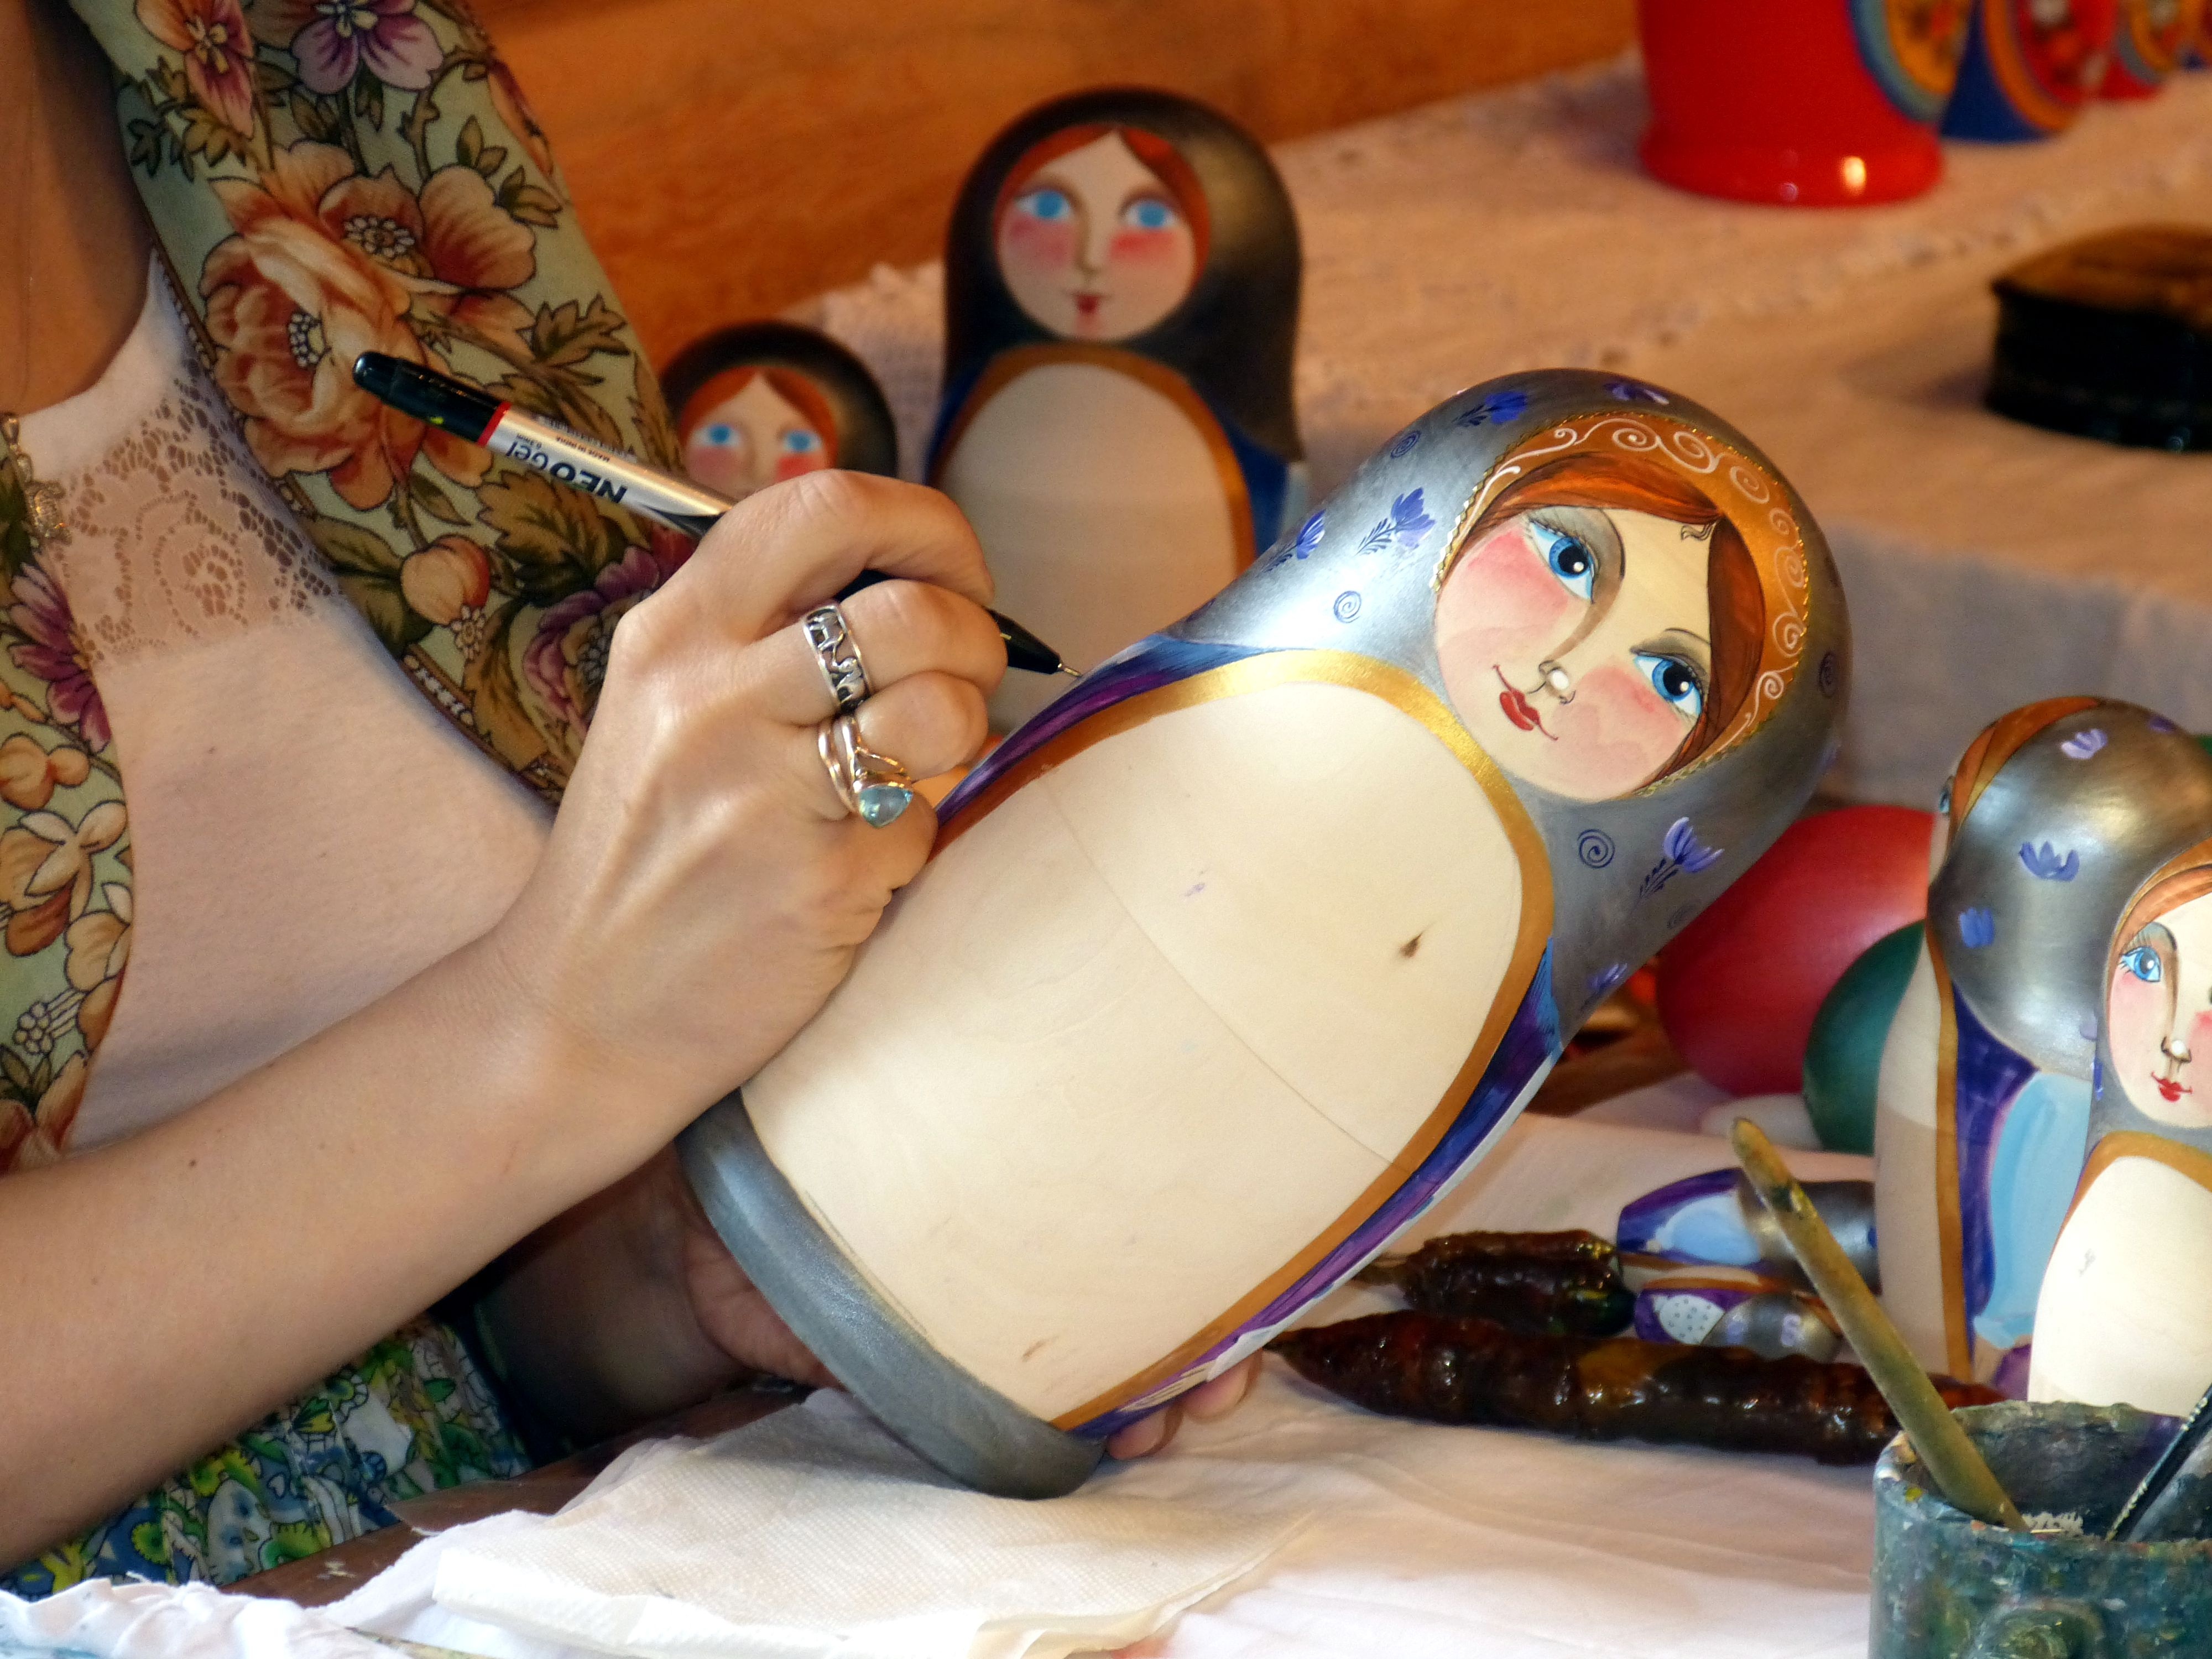
wood, woman, leg, paint, craft, clothing, tourism, toy, cruise, doll, art, russia, artists, babuschka, river cruise